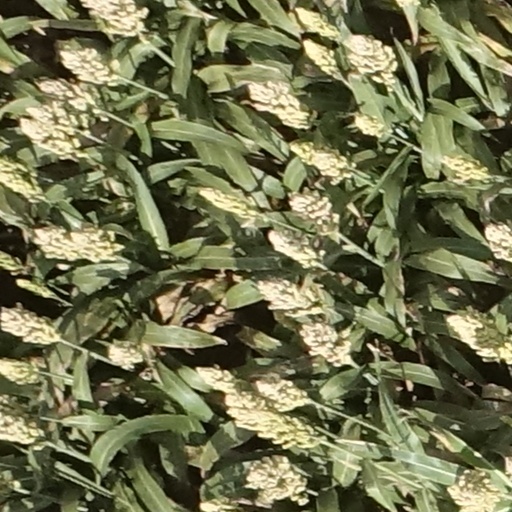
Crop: sorghum